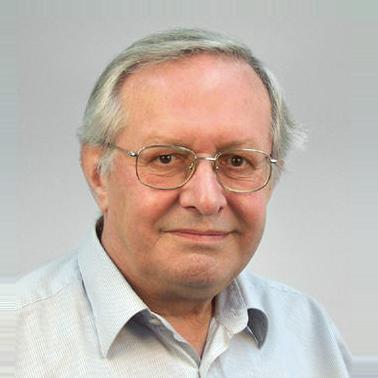
Age: 61